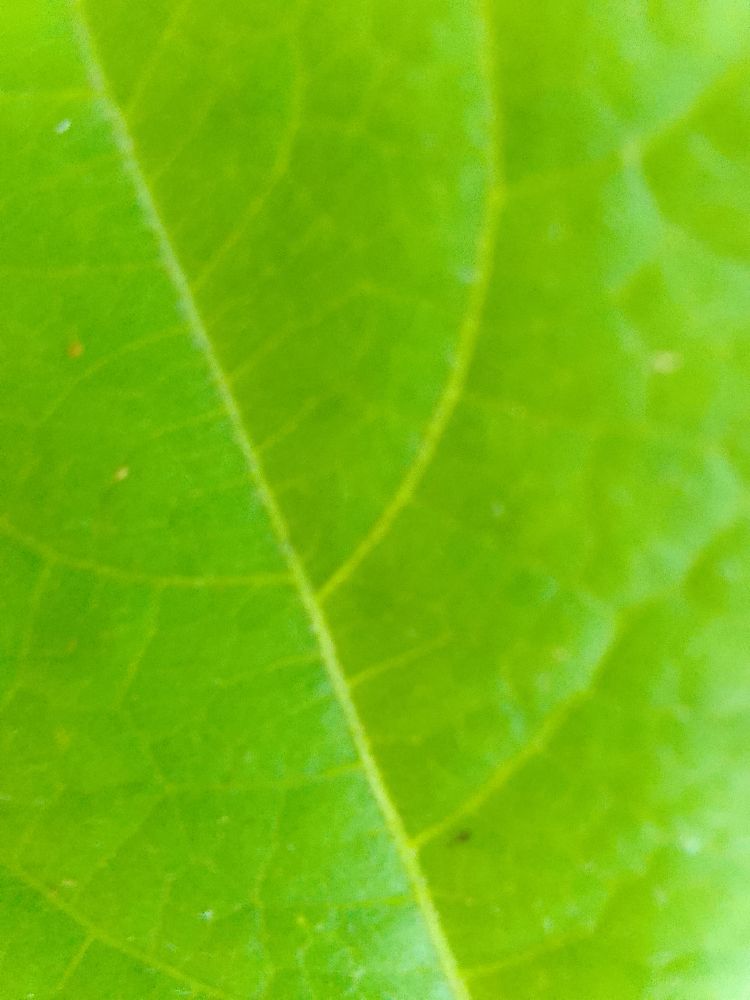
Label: healthy